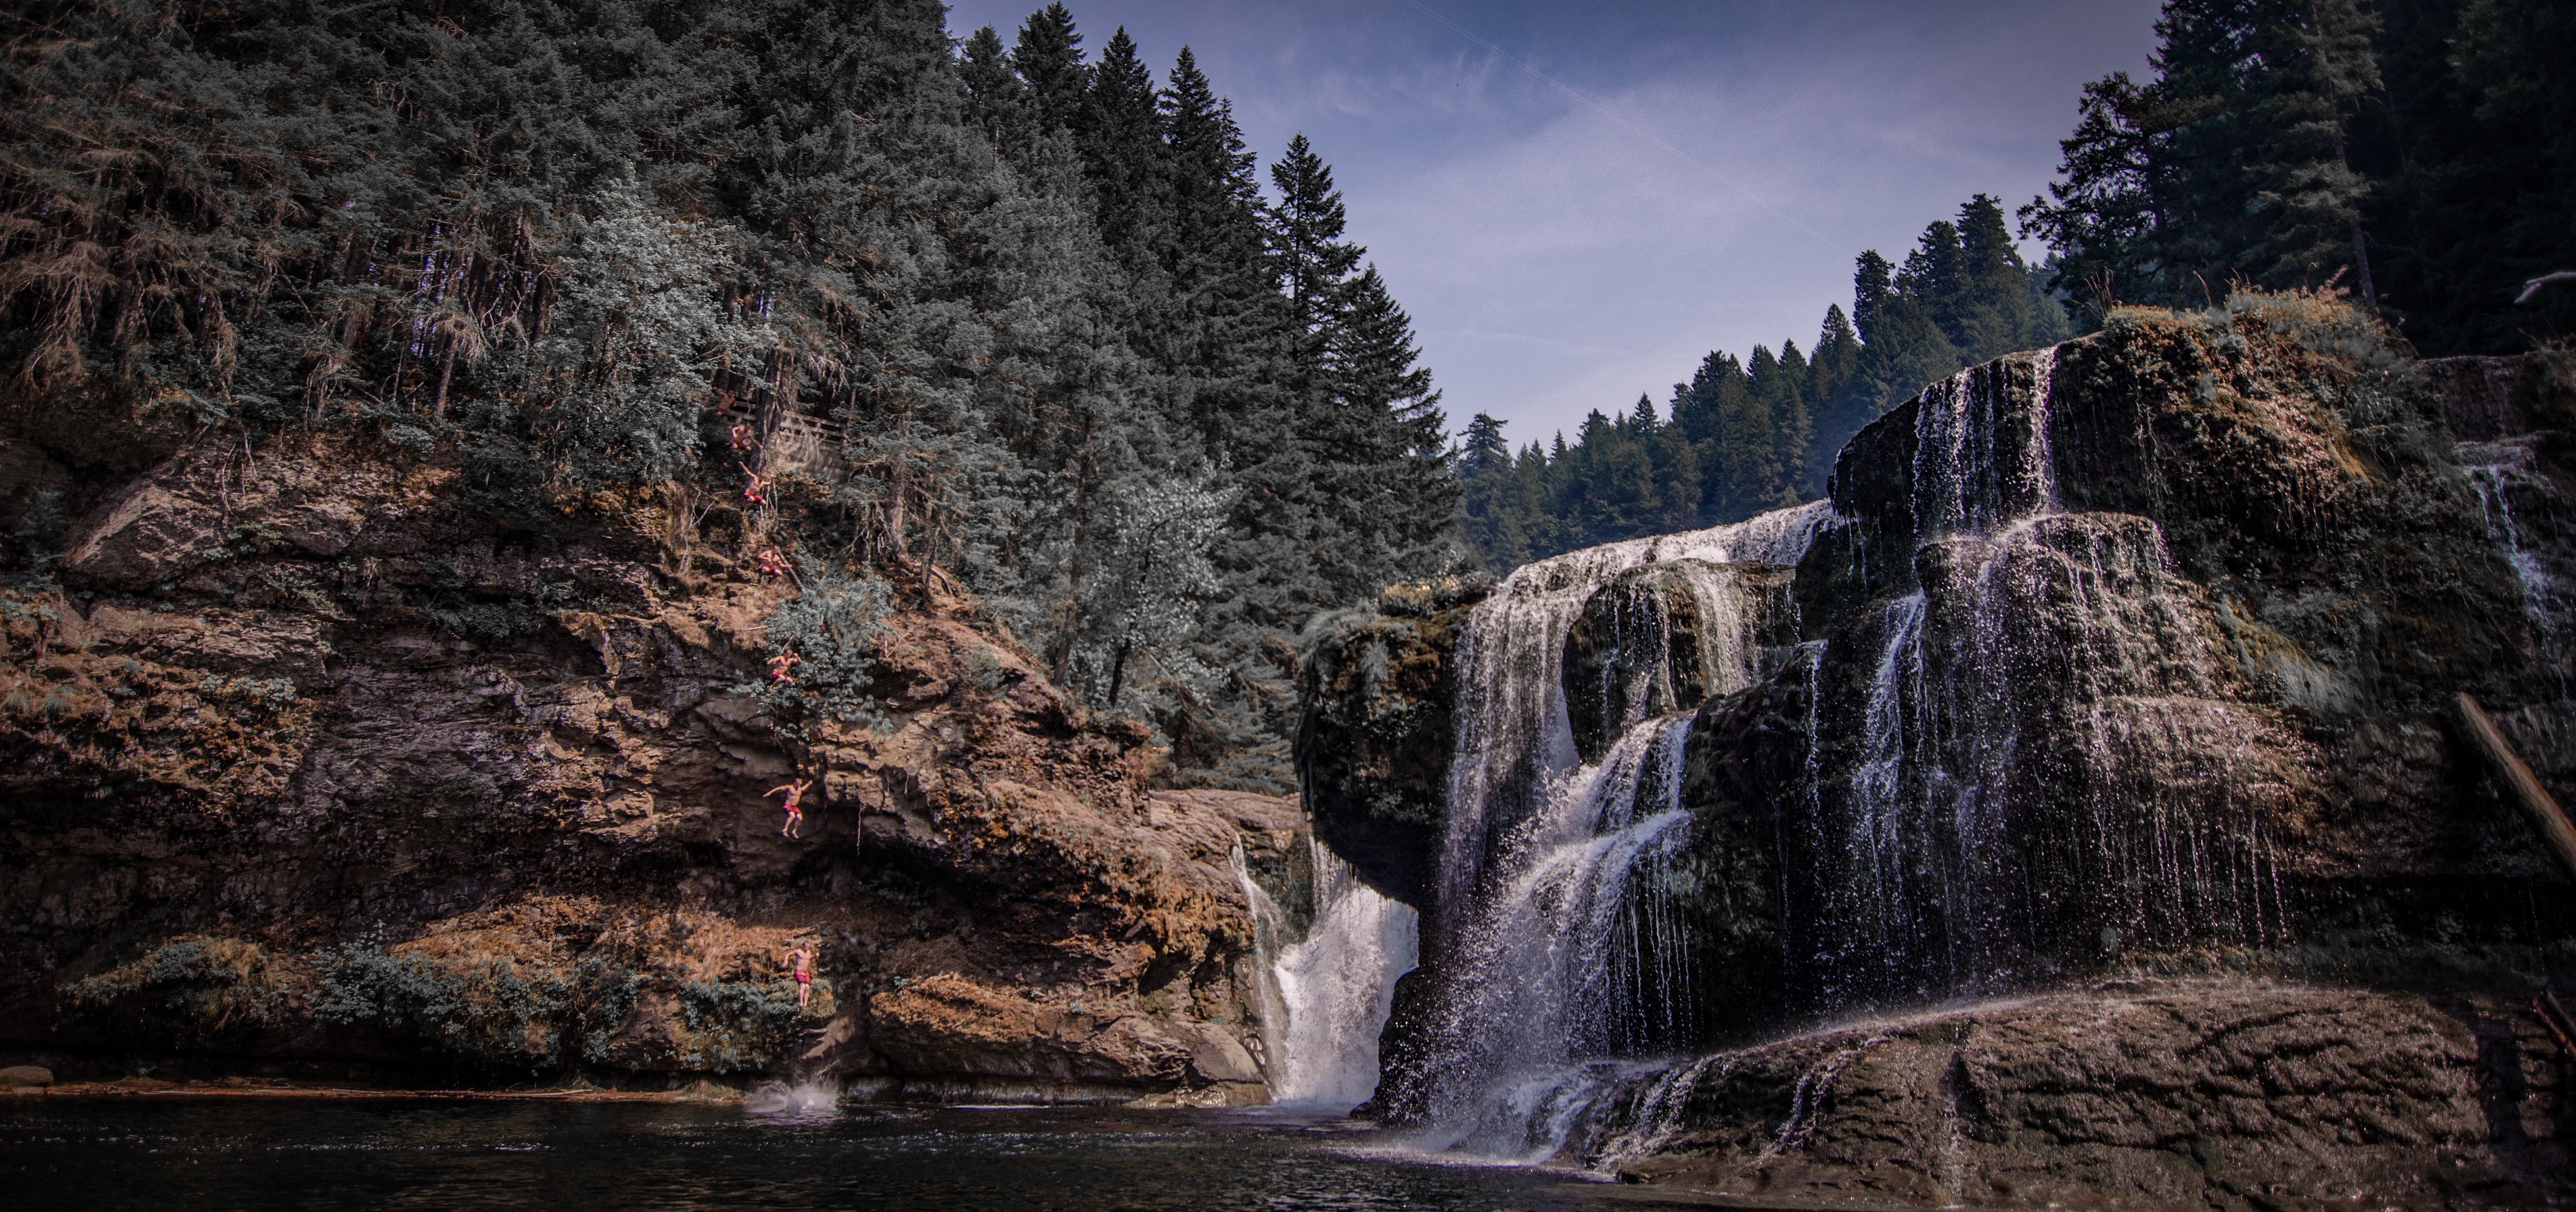
landscape, nature, forest, rock, waterfall, wilderness, mountain, river, valley, formation, autumn, terrain, national park, water feature, geological phenomenon